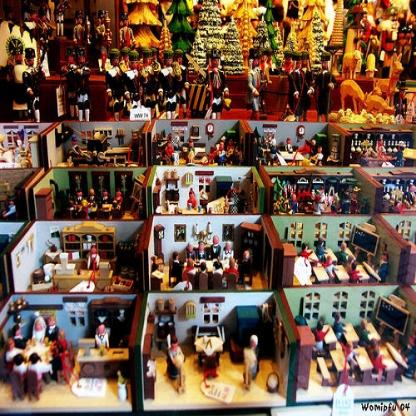
Scene: Indoor